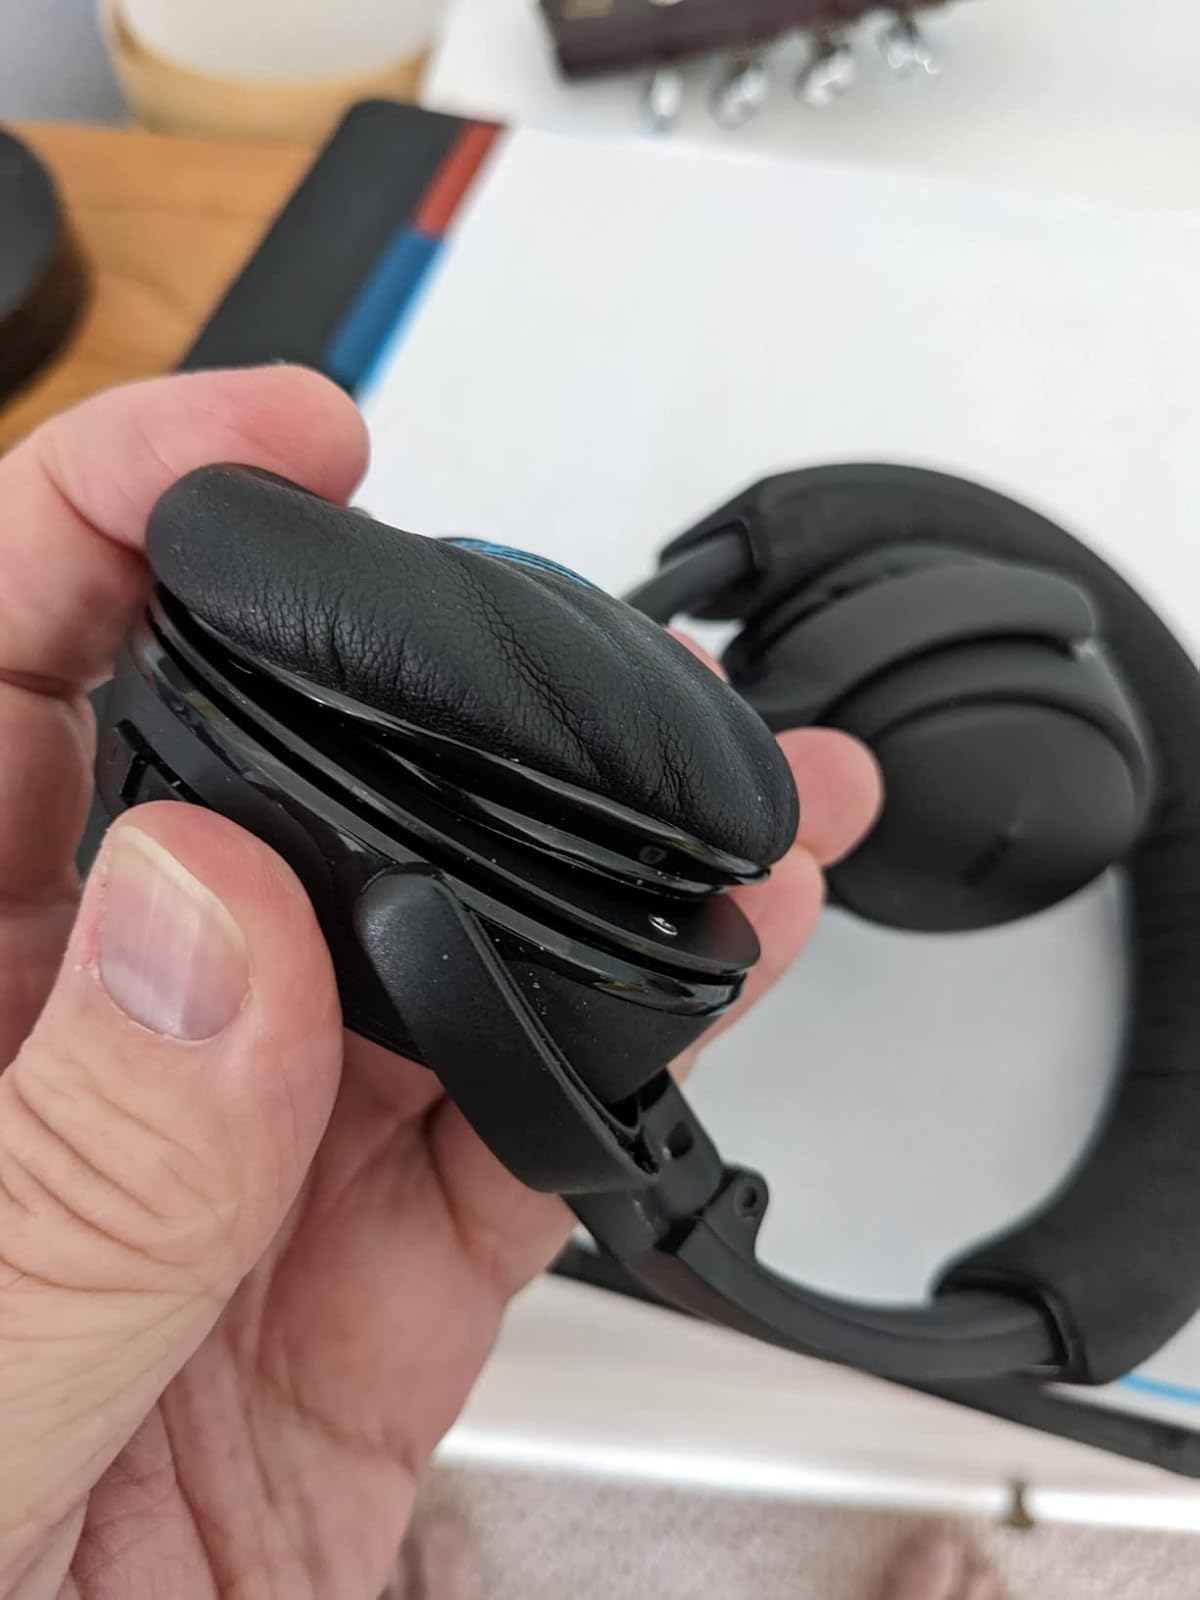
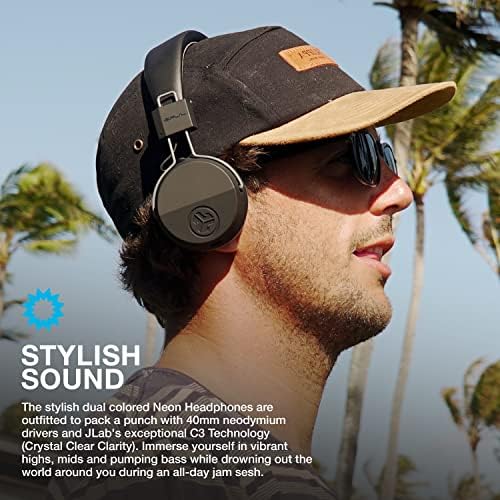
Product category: headphones
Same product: no